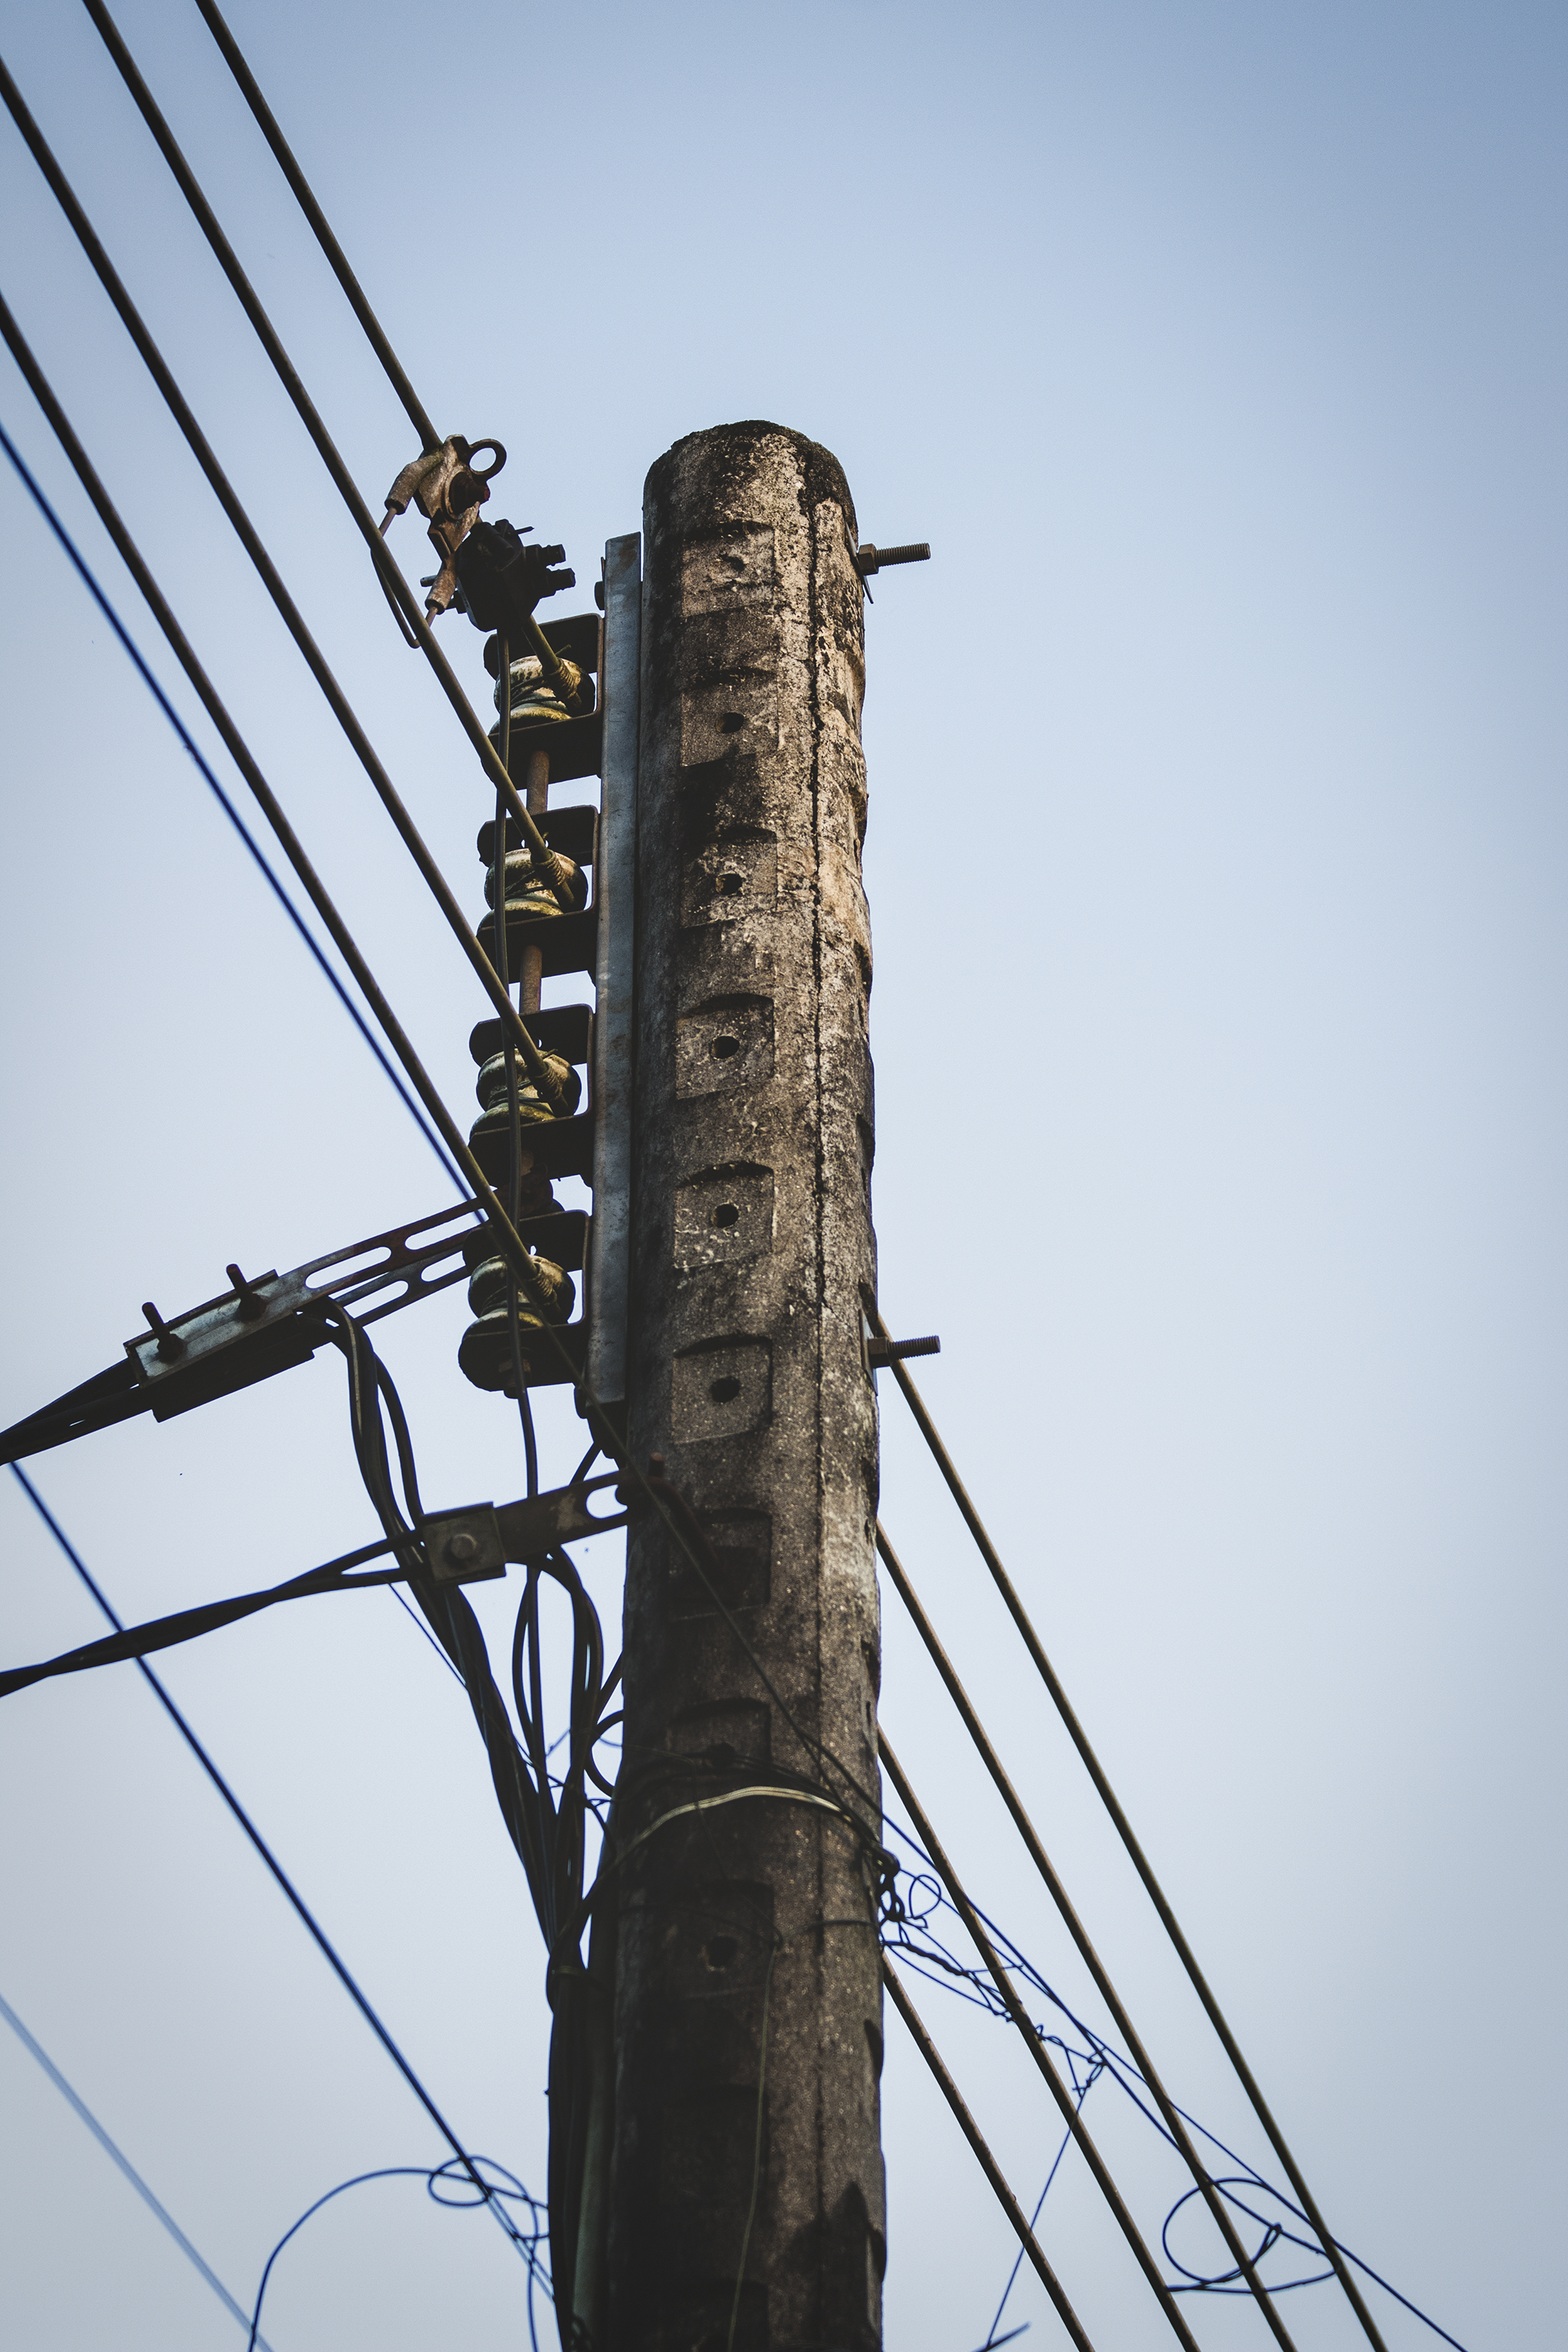
power, poles, wire, sky, overhead power line, electricity, electrical supply, tree, line, public utility, technology, barbed wire, architecture, plant, electronic device, electrical wiring, tower, wire fencing